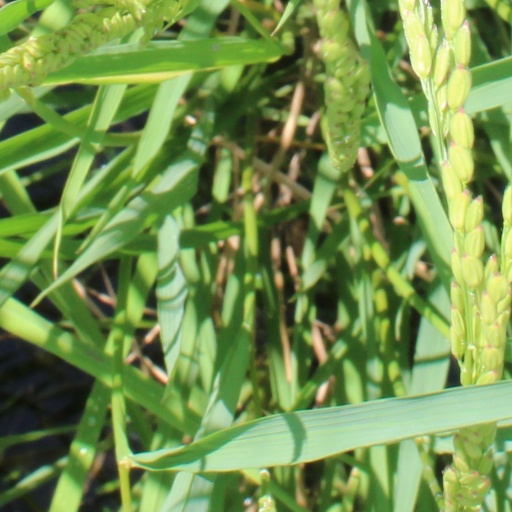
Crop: rice